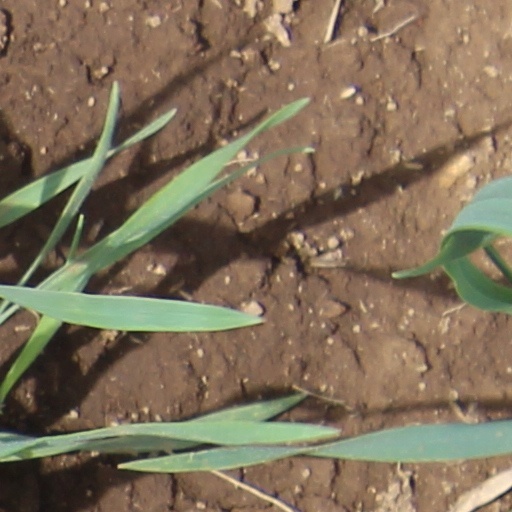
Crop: wheat